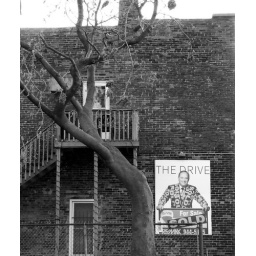
liked the contrast of the tree in front of the building